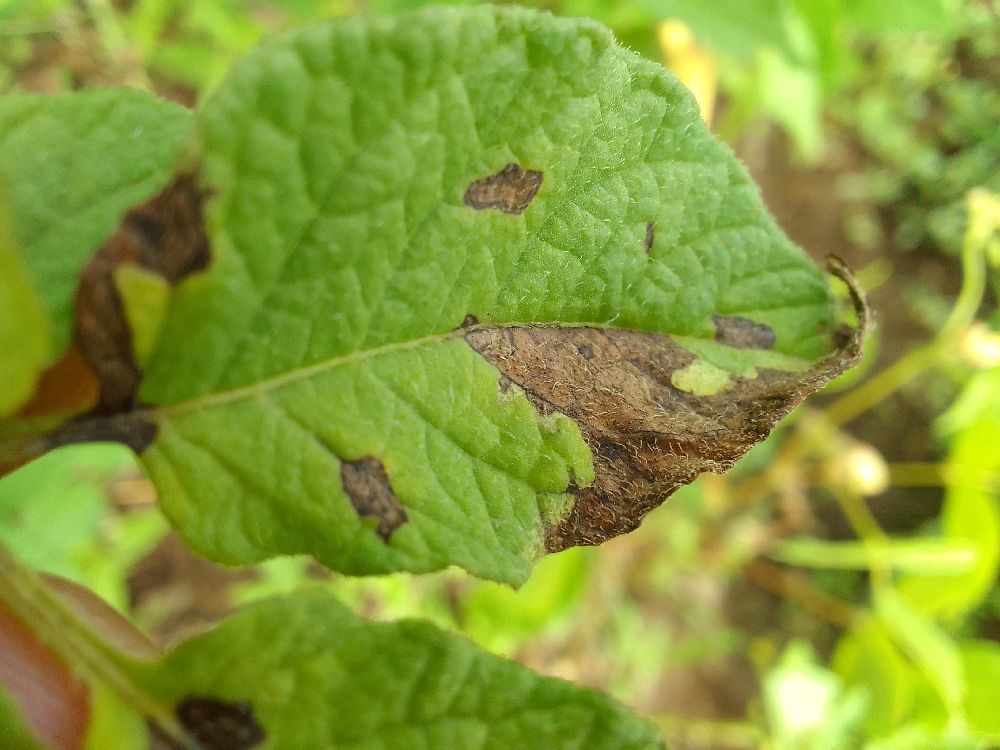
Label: Late blight